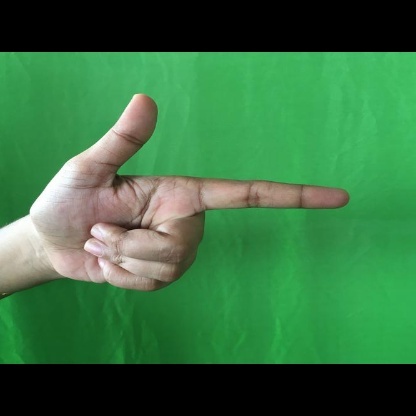
Mudra: Chandrakala